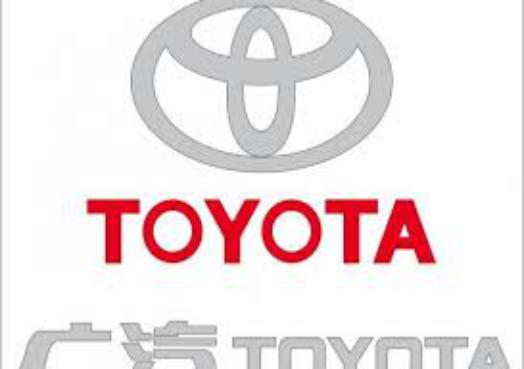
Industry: Transportation